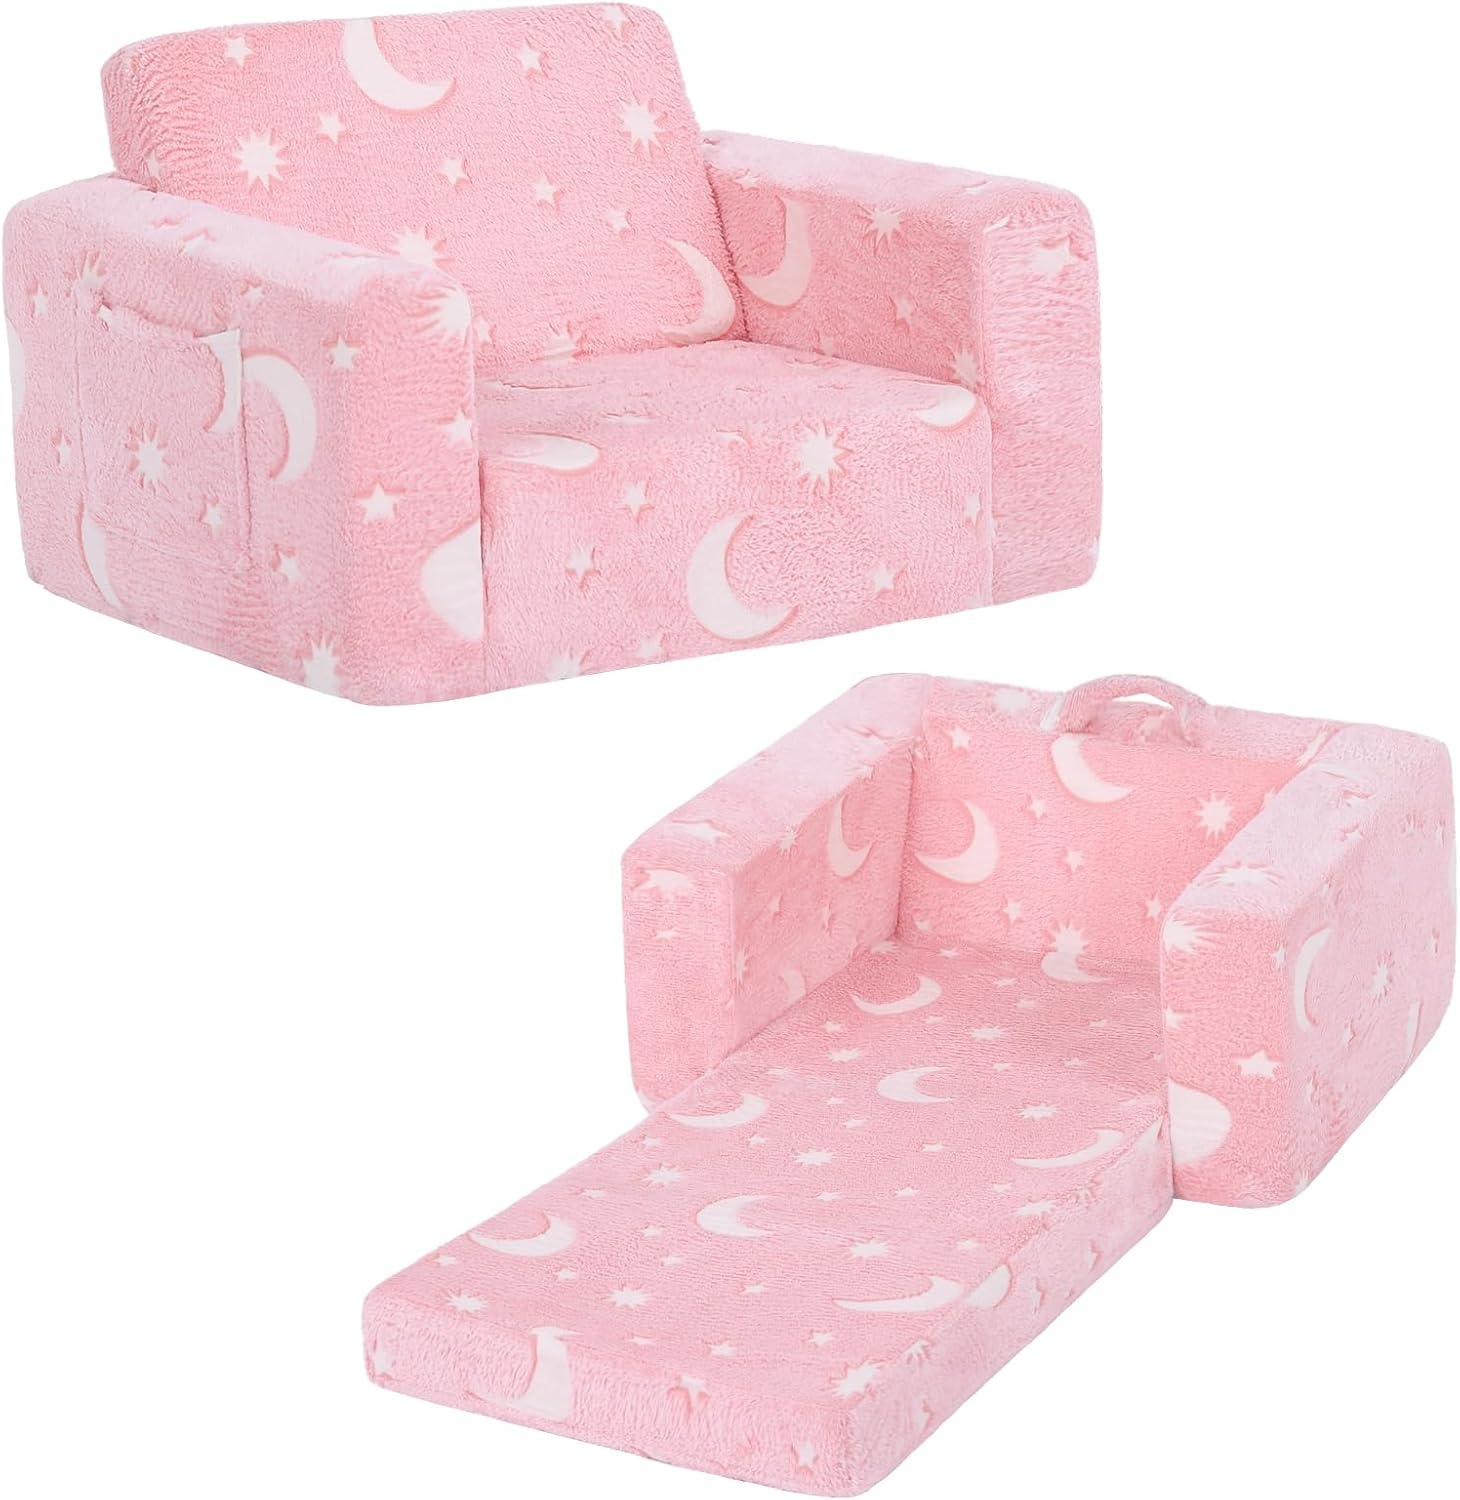
Welnow 2-in-1 Kids Sofa Chair, Glow in The Dark Convertible Toddler Chair Flip Out Children Sofa Chair Folding Kids Play Sofa with Side Pockets & Removable Cover Armrest Chair for Girl or Boy
Overview Brand : Welnow Assembly Required : No Seat Depth : 10.59 inches Seat Height : 17 Decimeters Weight Limit : 50 Kilograms Product Dimensions : 17"D x 17"W x 23.6"H Item Weight : 2.5 Kilograms Type : Convertible Color : Plush Pink Moon Upholstery Fabric Type : Cotton Seating Capacity 2 : Style Straight Armrest : Seating Capacity 2 : Style Straight Armrest Frame Material Wood : Material Cotton : Frame Material Wood : Material Cotton About this item CONVERTIBLE 2-IN-1 DESIGN: The foldable children's sofa does not take up too much space and can easily switch back and forth between traditional sofas and recliners, making it suitable for all needs. This convertible sofa is perfect for kids to read, relax, play or sleep on. PREMIUM QUALITY MATERIALS: Toddler sofa's surface is crafted from skin-friendly fabrics, ensuring a gentle touch against your child's delicate skin. Made of thick foam, ensuring it won't be ruined by small feet jumping on or climbing on it. In addition, the arms of the sofa provide enough support, so there is no need to worry about the child rolling off. PORTABLE KIDS SOFA DESIGN: The children's sofa chair is light and has a handle, so that children can effortlessly move the sofa to the bedroom, living room, children's room and any other place they want. Whether it's reading, playing video games, watching TV, or just relaxing, kids can play as much as they want while sitting on the couch. GLOW-IN-THE DARK KID'S SOFA: Kids' sofas come in a variety of fun patterns with unique nightlight designs. Just put the kids' sofa under bright lights or sunlight for 15-30 minutes, and then at night this kids' sofa can emit bright light in the dark, children will love it. EASY TO REMOVE: Children's armchairs come with removable slipcovers that are easy to remove and wash in the washing machine. It comes with a zipper that makes it easy to maintain and ensures long-lasting durability, so that your child has a clean and hygienic seat surface. GREAT KIDS SOFA: The children's sofa is an ideal choice that you can give to your friends' children as well as your own. Can be paired with any room. Super soft sofa chairs that leave plenty of room for kids to sit on and play or read. Tips: When receiving the children's sofa, it may be wrinkled due to extrusion during transportation, and it needs to be gently patted until fluffy, and then wait for 4-5 days to naturally restore its original shape, or it can be quickly restored to its thickness with hot air blowing by clothing steam engine or hair dryer to remove wrinkles.
Brand: LifeGetsBetterWithWelnow
Category: Furniture > Baby & Toddler Furniture